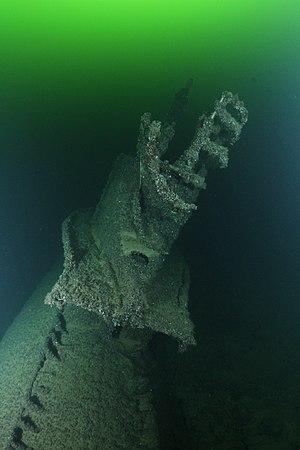
Dans le domaine maritime, une épave est ce qui reste d'un navire en mer, sur le rivage ou au fond de la mer, après avoir été abandonné, s'être échoué ou avoir coulé à la suite d'un « événement de mer » ou d'un sabordage. Ce peut être aussi une marchandise ou un aéronef tombés par accident à la mer. Les épaves peuvent être sources de pollution et surtout de la montée du niveau des mers, mais aussi servir d'abri pour coraux et poissons ou attirer les chercheurs d'épave en quête de trésors.